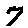
Label: 7